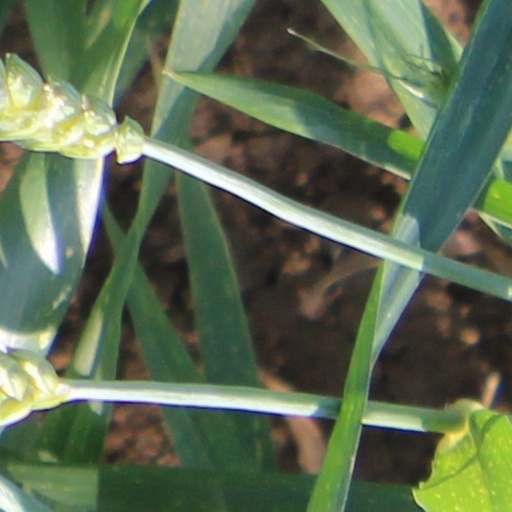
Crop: wheat